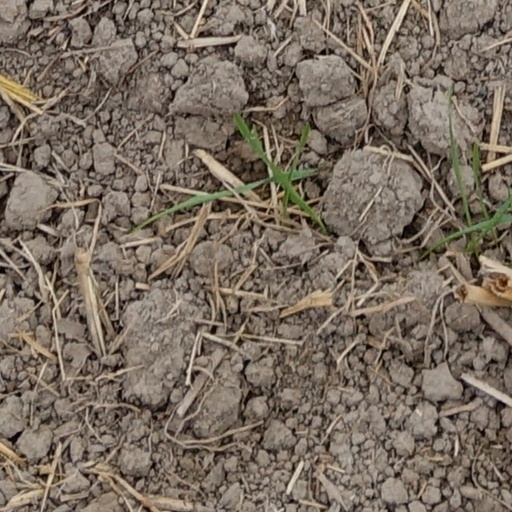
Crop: wheat